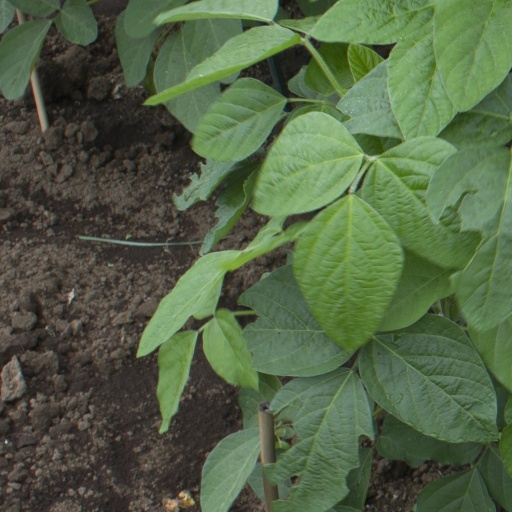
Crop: soybean